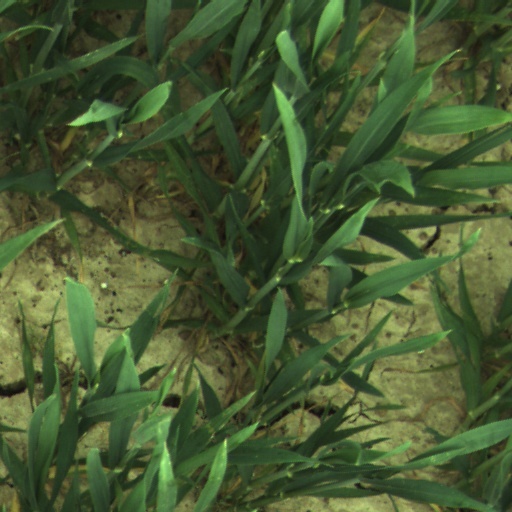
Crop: wheat